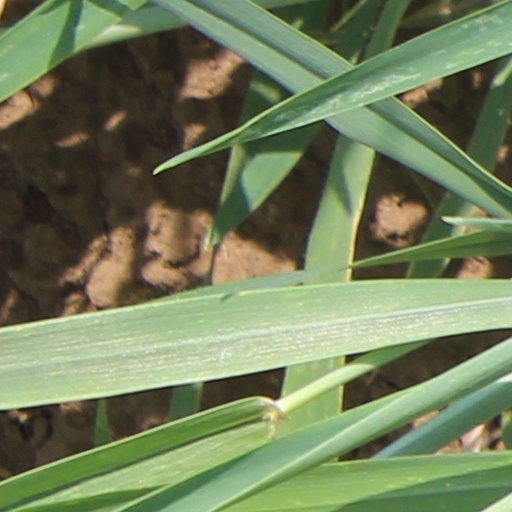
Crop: wheat